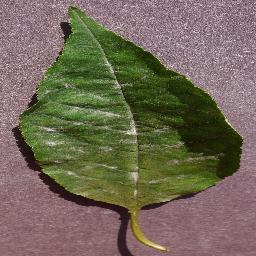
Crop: cherry
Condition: (including_sour)_powdery_mildew